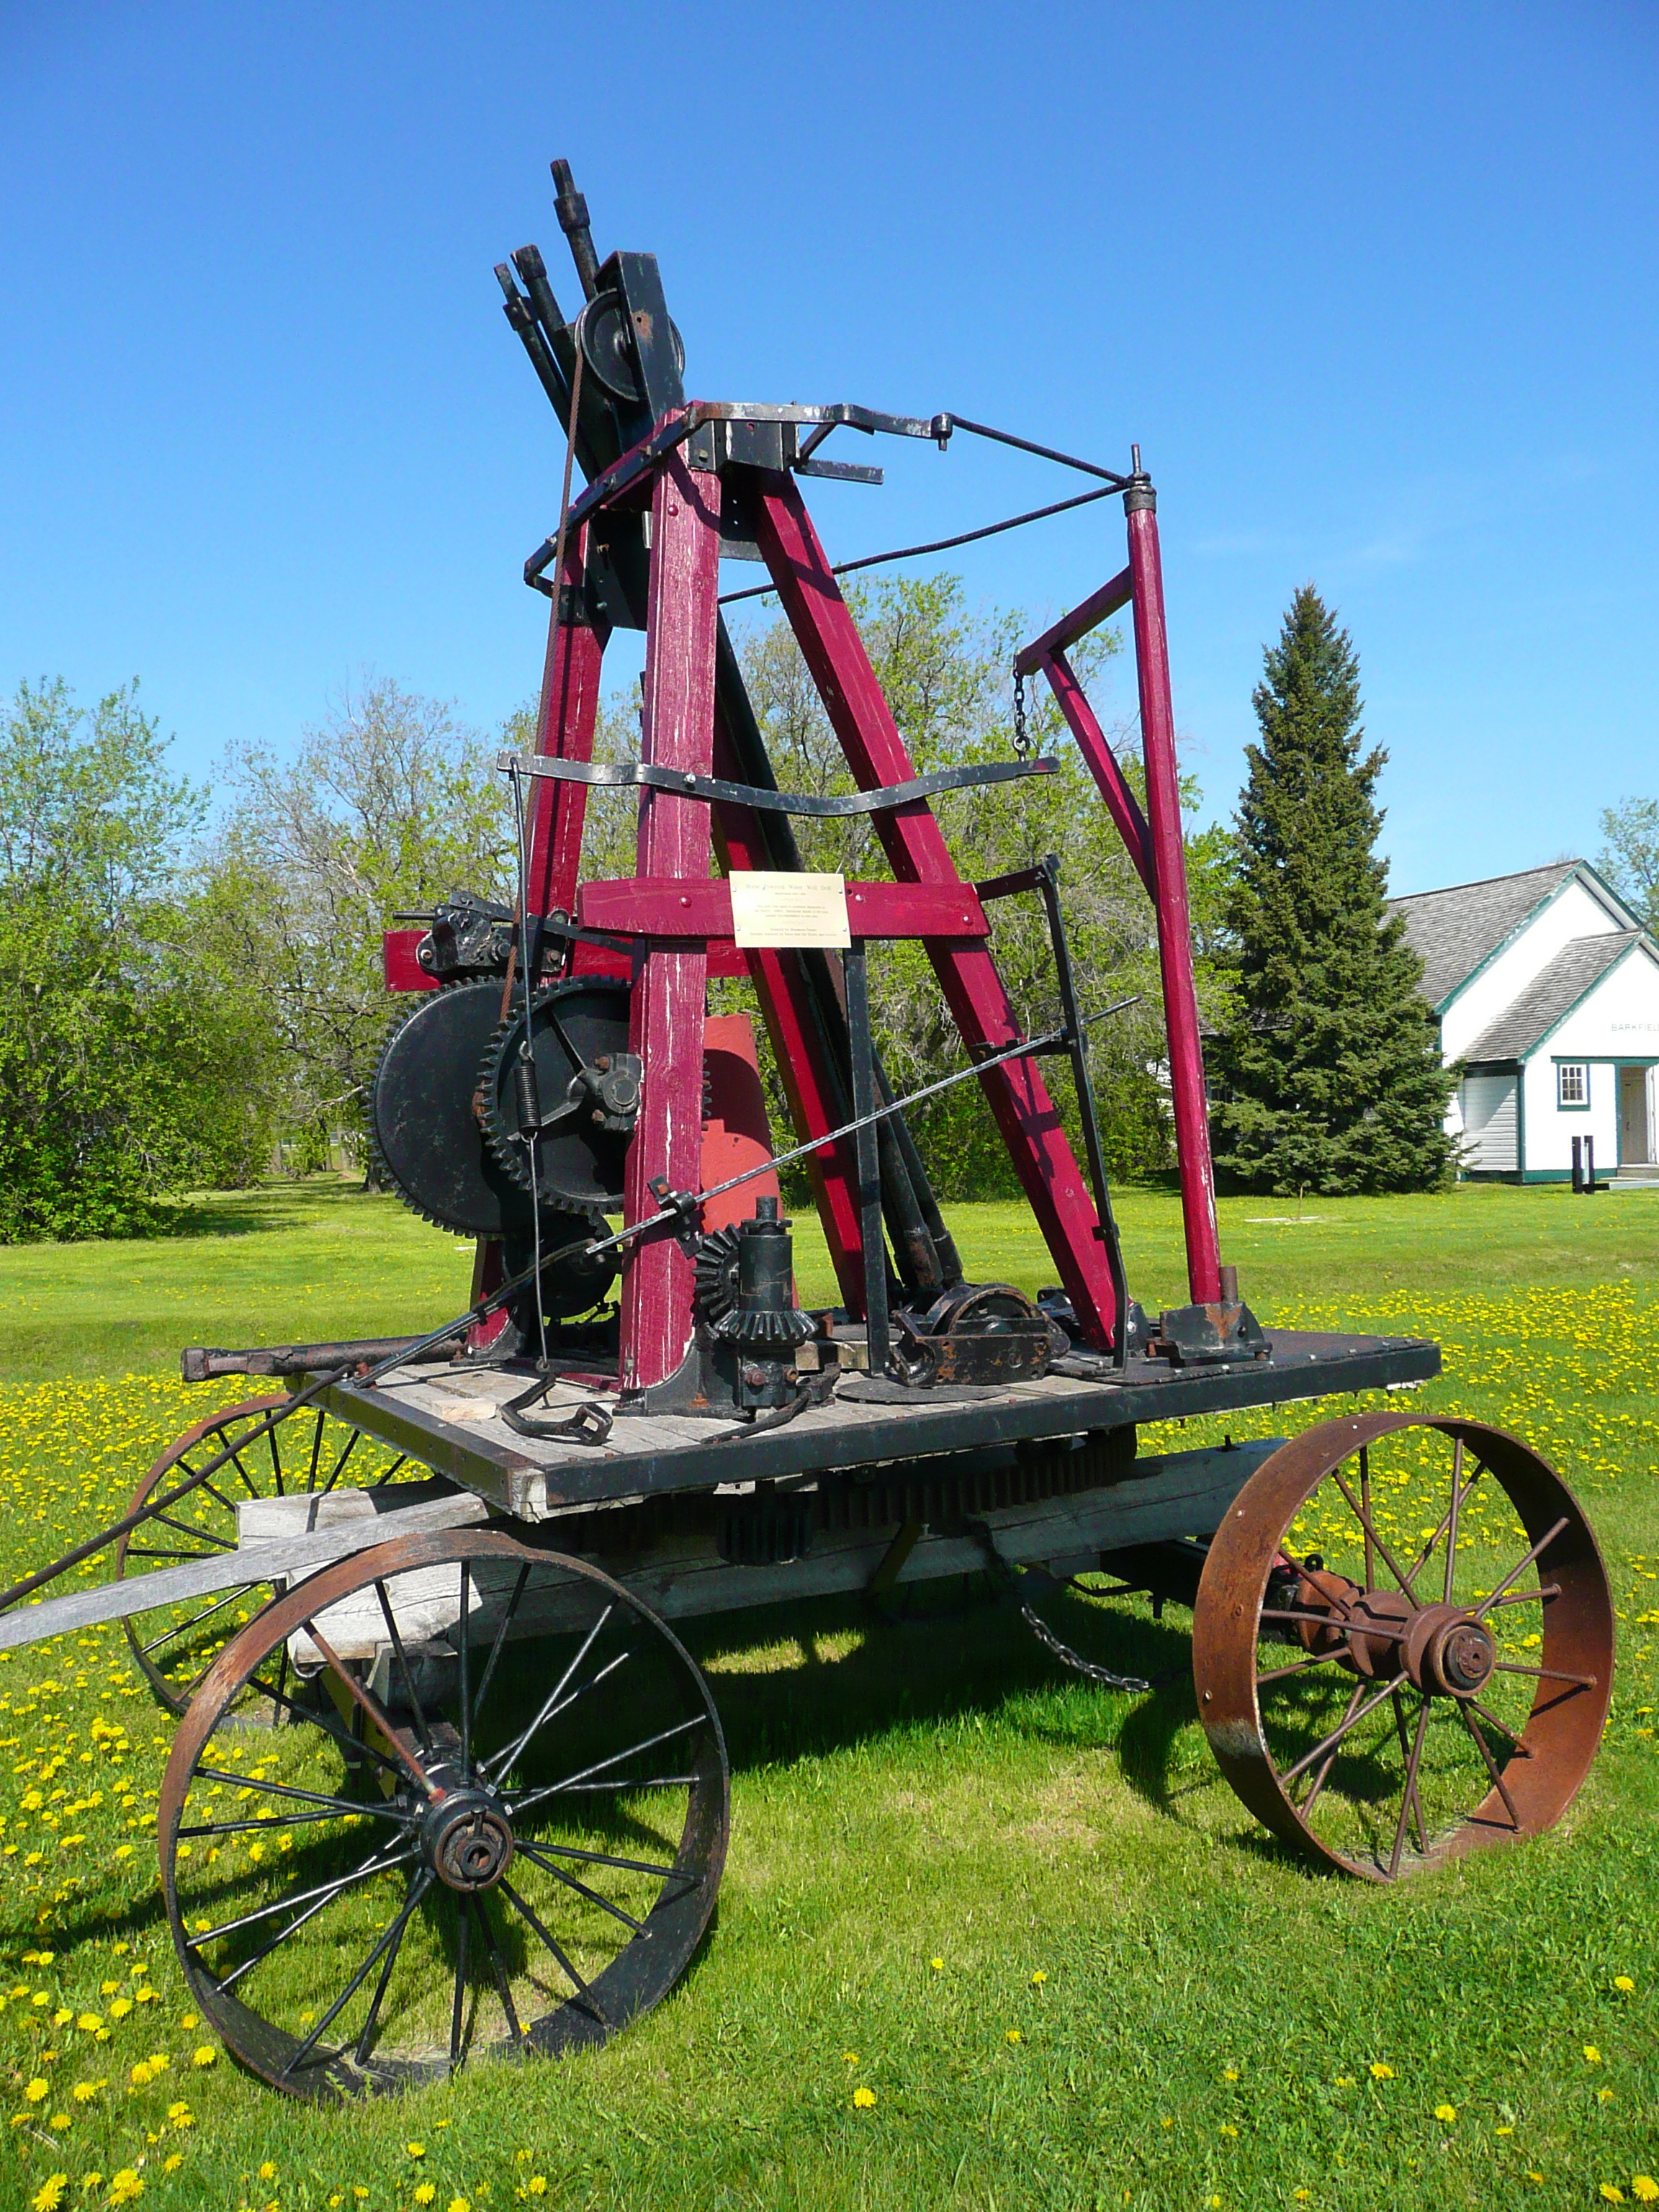
tractor, farm, lawn, antique, cart, vehicle, agriculture, canada, carriage, steam engine, cannon, manitoba, land vehicle, steinbach, mennonite heritage village, fire fighting vehicle, old pump